Volca Keys

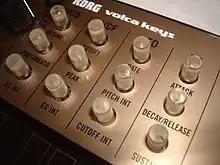
Close-up of Volca Keys' controls

The Volca Keys has a gold faceplate and transparent enclosure. It is lightweight and is a small size. The knobs on the front are made of transparent and solid plastic and are similar to those on Korg's Monotron, although the build quality is improved. Connections on the Volca Keys include MIDI in, sync in/out and 9V DC power input. The synthesizer can also be run off of batteries. The Volca Keys has analogue circuitry but all control signals are digital, allowing parameter control over MIDI. According to Korg, "[the] CPU [controlling the Volca Keys] has a 10-bit DAC".